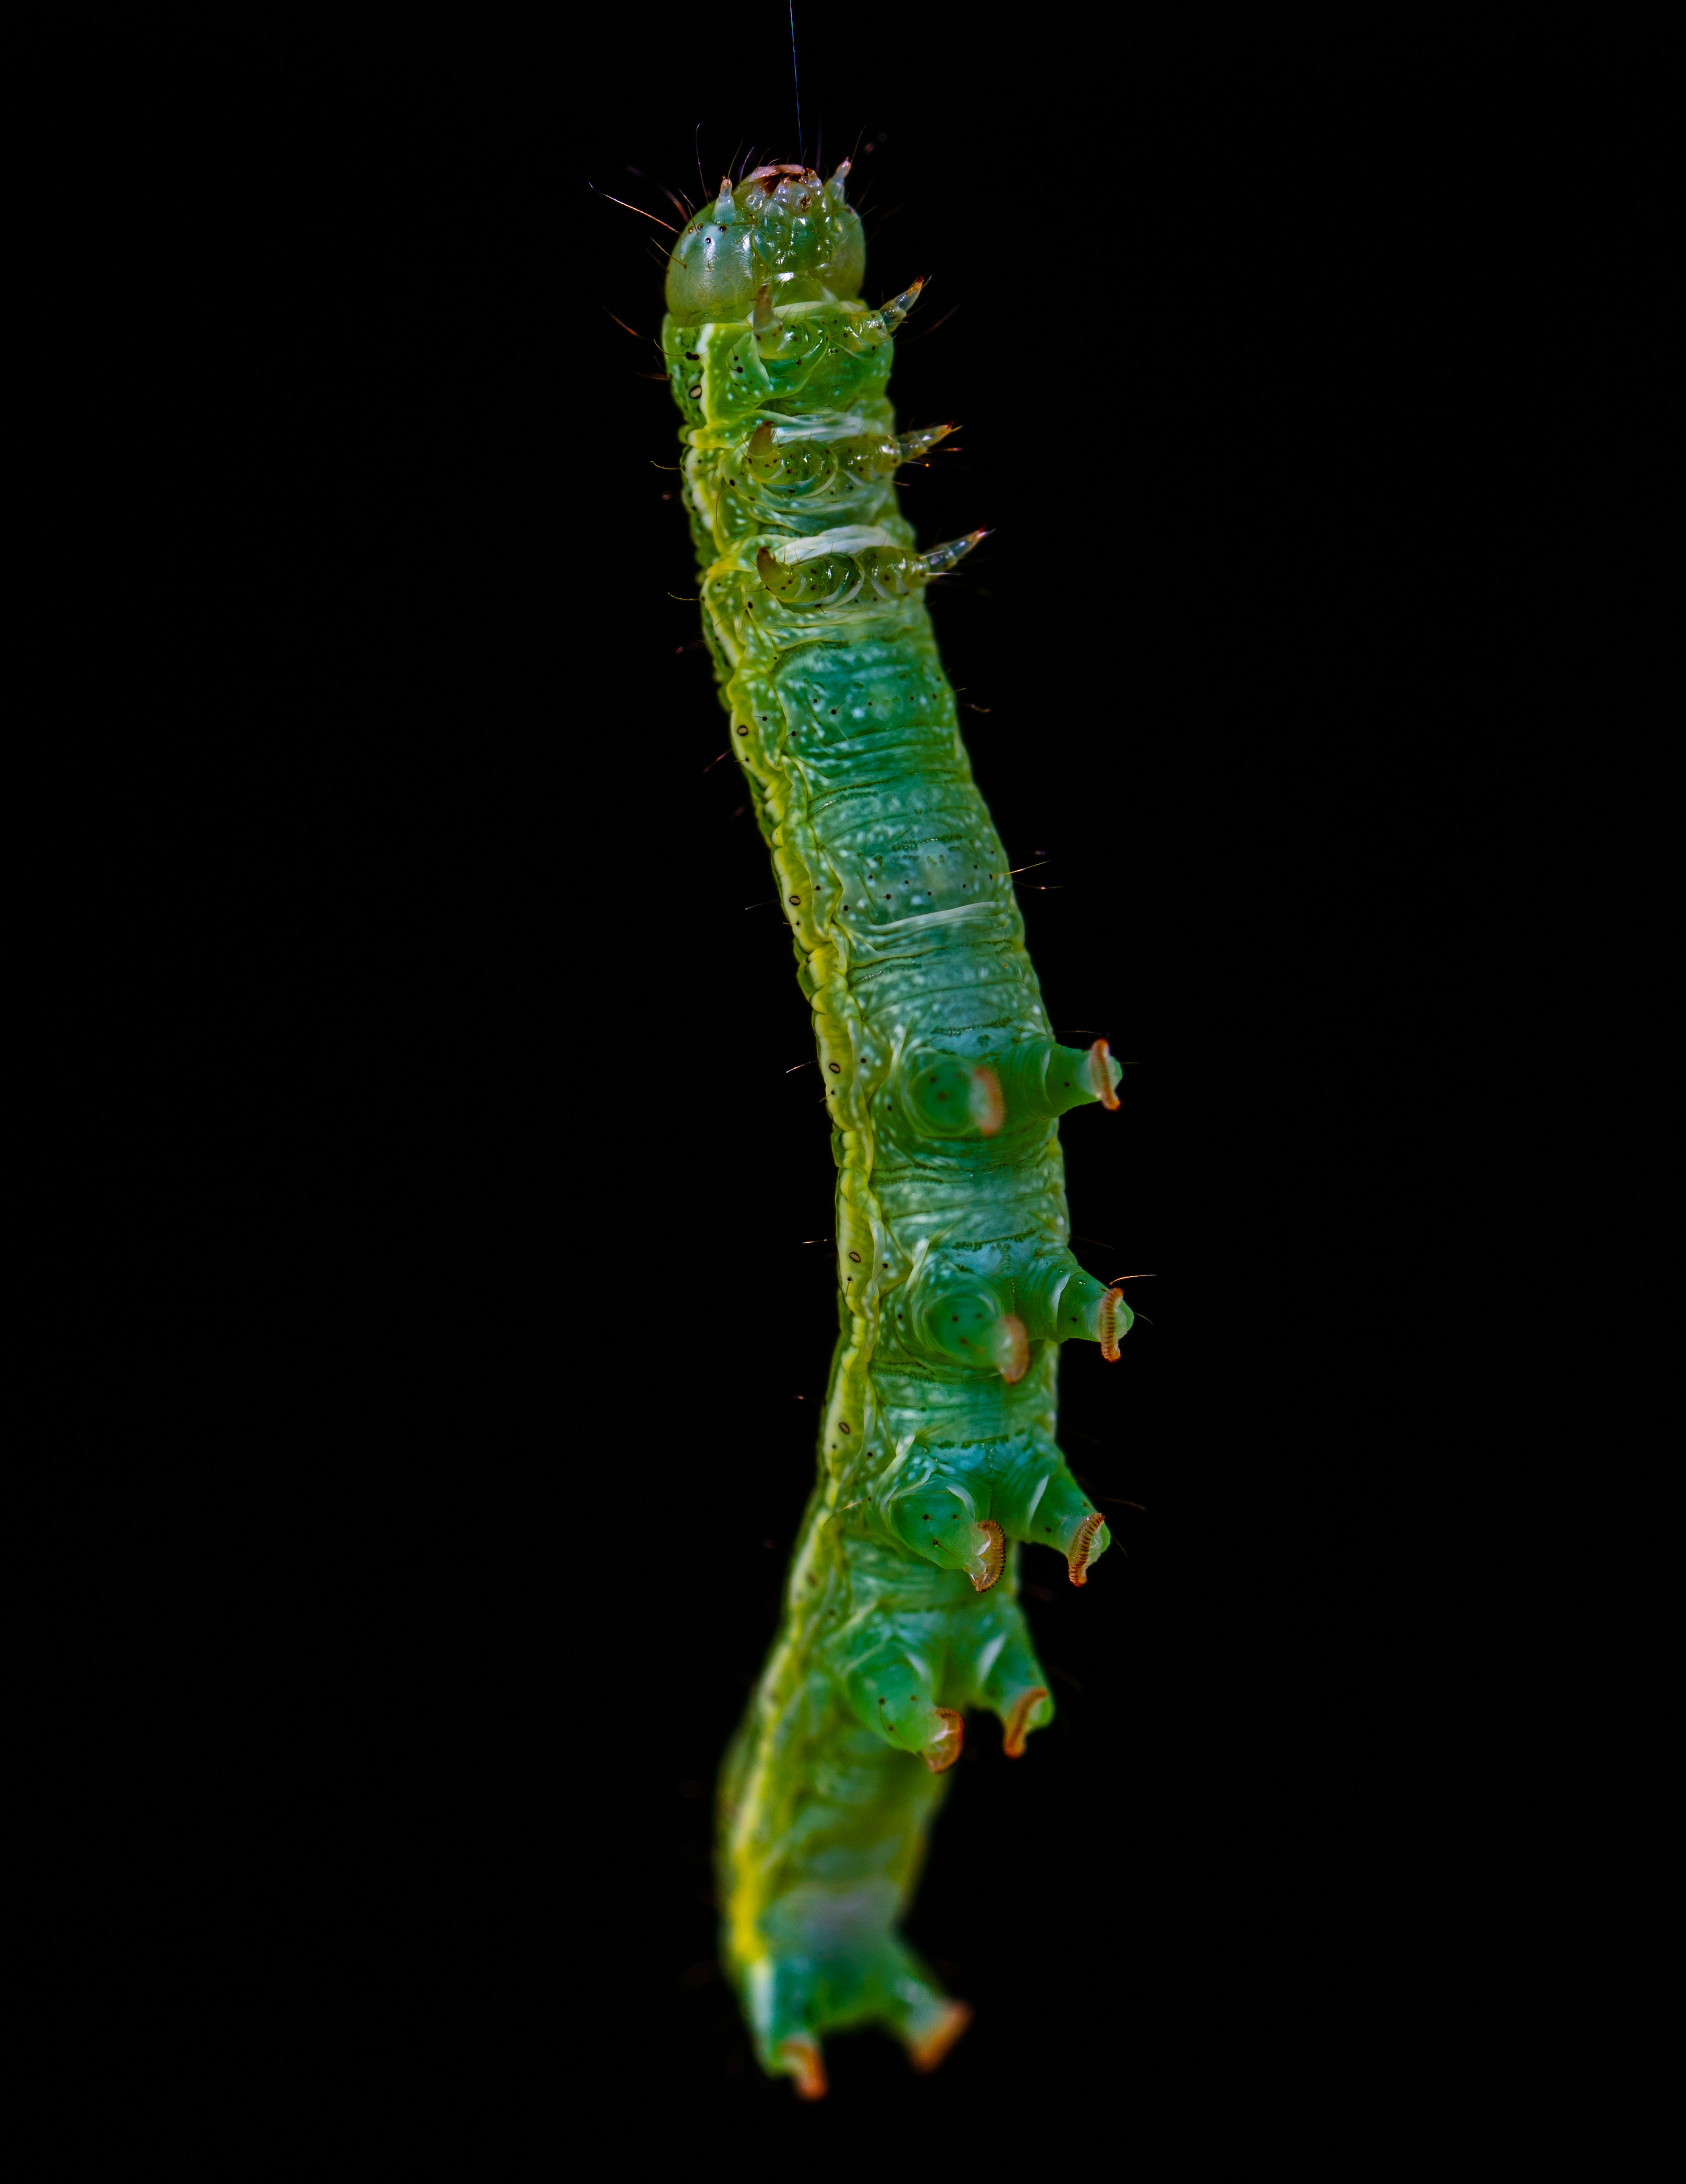
insect, caterpillar, larva, invertebrate, organism, macro photography, arthropod, moths and butterflies, parasite